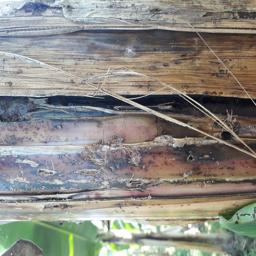
Label: PSEUDOSTEM WEEVIL